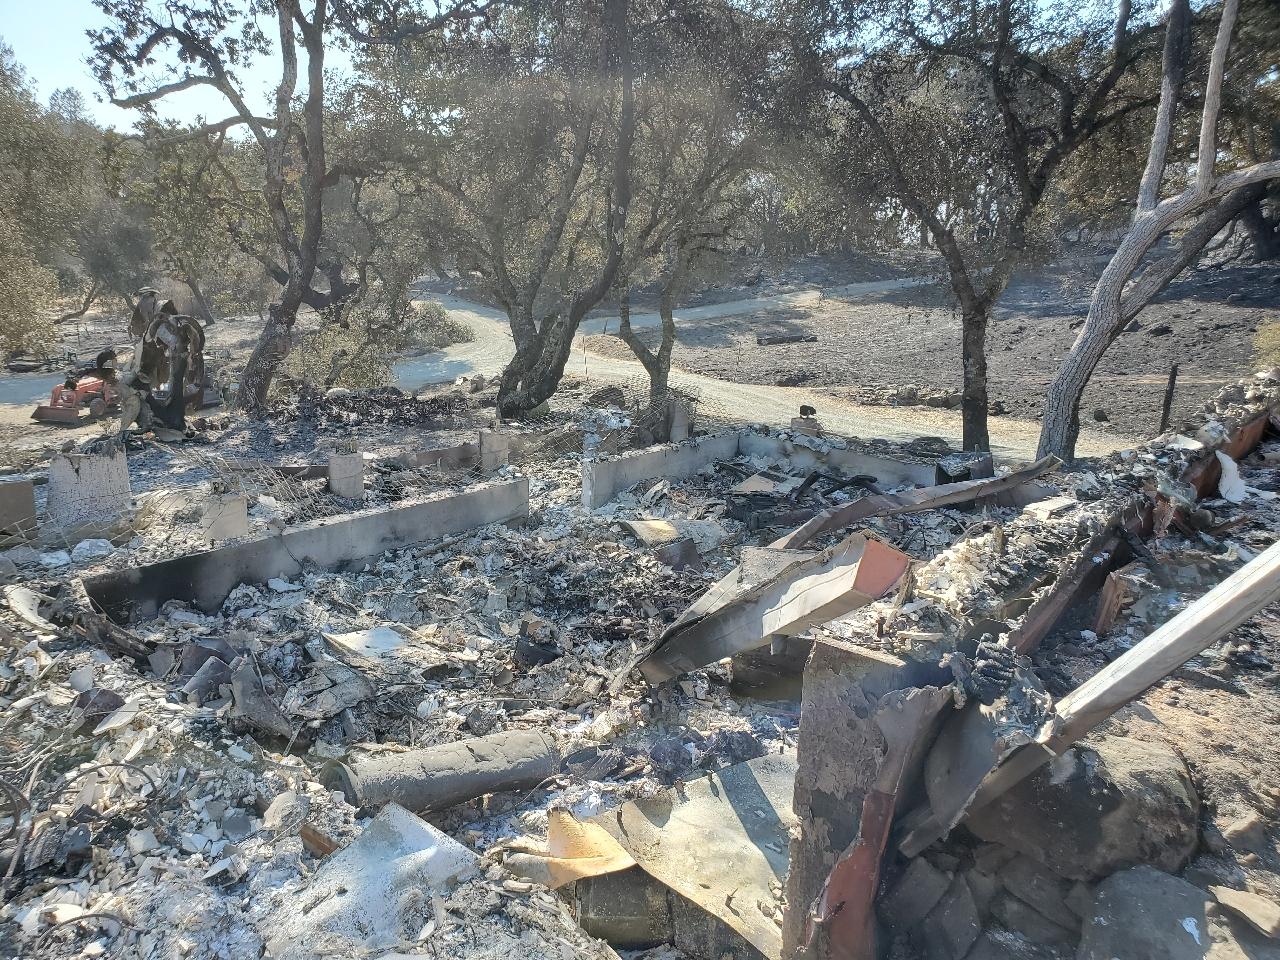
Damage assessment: destroyed